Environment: real
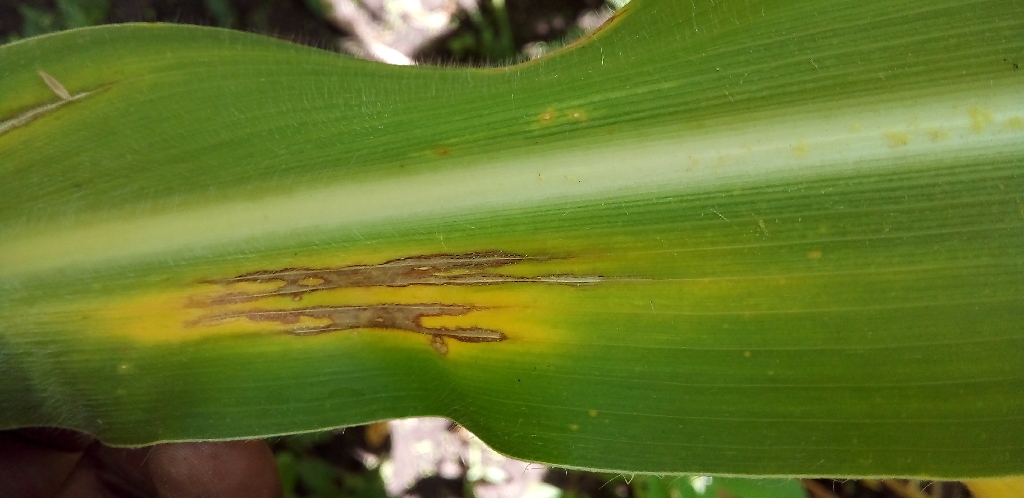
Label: northern_corn_leaf_blight